Hilda Crozzoli

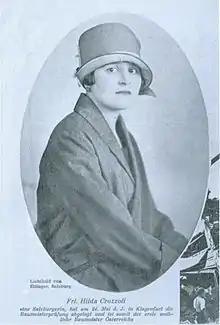
Hilda Crozzoli (1927)

Hilda Johana Crozzoli was born on 16 August 1900 in Salzburg, Austria. Her father was Ambrogio (Ambros) Crozzoli (1870-1925) and her mother was Lucia Antonia Santarossa (1871-1957) who had married in 1882. Crozzoli came from a northern Italian Friulian family of master builders and architects, who played a key role in the development in Salzburg in Austria over several generations. Ambrose Crozolli took the citizenship oath for himself and his family on 12 February 1907 and they received the right of in the Maxglan area of Salzburg on 5 January 1915. (Heimatrecht was the right to settle in an area, introduced in Austria in 1849, allowing undisturbed residence and the right to poor relief). Her mother only spoke Italian and never learned to speak German.